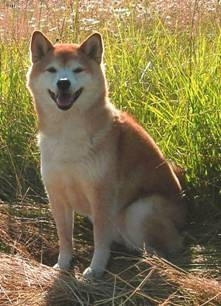
Animal: dog
Breed: shiba_inu